Crush load

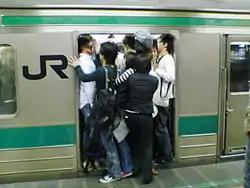
Crush load on a crowded train in Japan

A crush load is a level of passenger loading in a transport vehicle which is so high that passengers are "crushed" against one another. It represents an extreme form of passenger loading, and normally considered to be representative of a system with serious capacity limitations. Crush loads result from too many passengers within a vehicle designed for a much smaller number. Crush loaded trains or buses are so heavily loaded that for most passengers physical contact with several other nearby passengers is impossible to avoid.